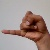
The image shows a hand gesture representing the letter 'J' in Indian Sign Language.